Answer in natural language. Considering the relative positions, where is dresser aspelund (highlighted by a green box) with respect to wall paint (highlighted by a blue box)? Choose between the following options: below or above
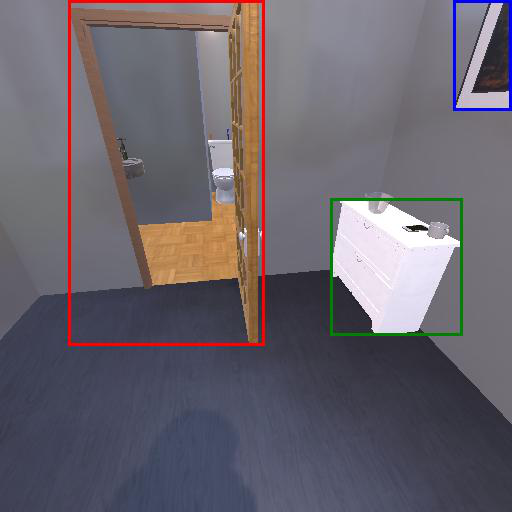
<answer>above</answer>